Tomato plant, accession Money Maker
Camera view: bottom (45 deg); turntable rotation: 300 degrees
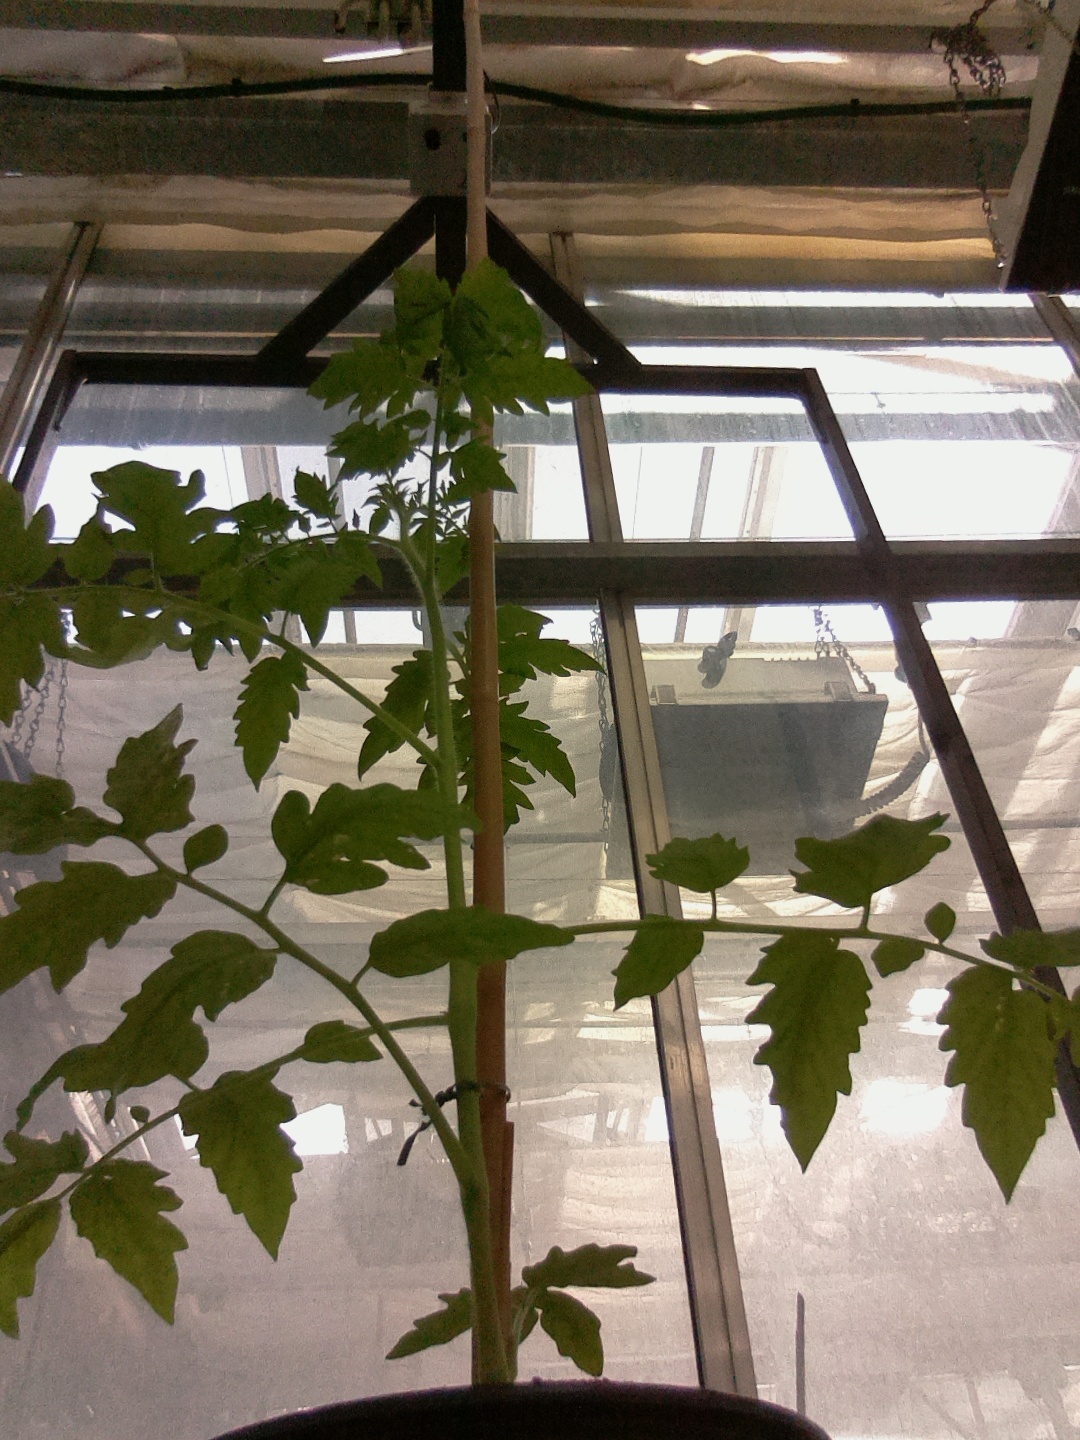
BBCH growth stage 14: 8 of true leaves visible